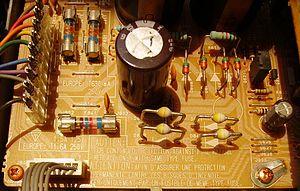
«